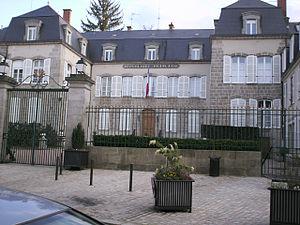
L'hôtel de préfecture de la Creuse est un bâtiment situé à Guéret, en France. Il sert de préfecture au département de la Creuse.
Cet article recense les hôtels de préfecture des subdivisions territoriales françaises, c'est-à-dire les édifices hébergeant les services des préfectures en France.
Guéret est une commune française, préfecture du département de la Creuse dans la région Nouvelle-Aquitaine. Après avoir été la capitale du comté de la Marche, la ville est le chef-lieu du département de la Creuse depuis 1790. Ses habitants sont appelés les Guérétois.